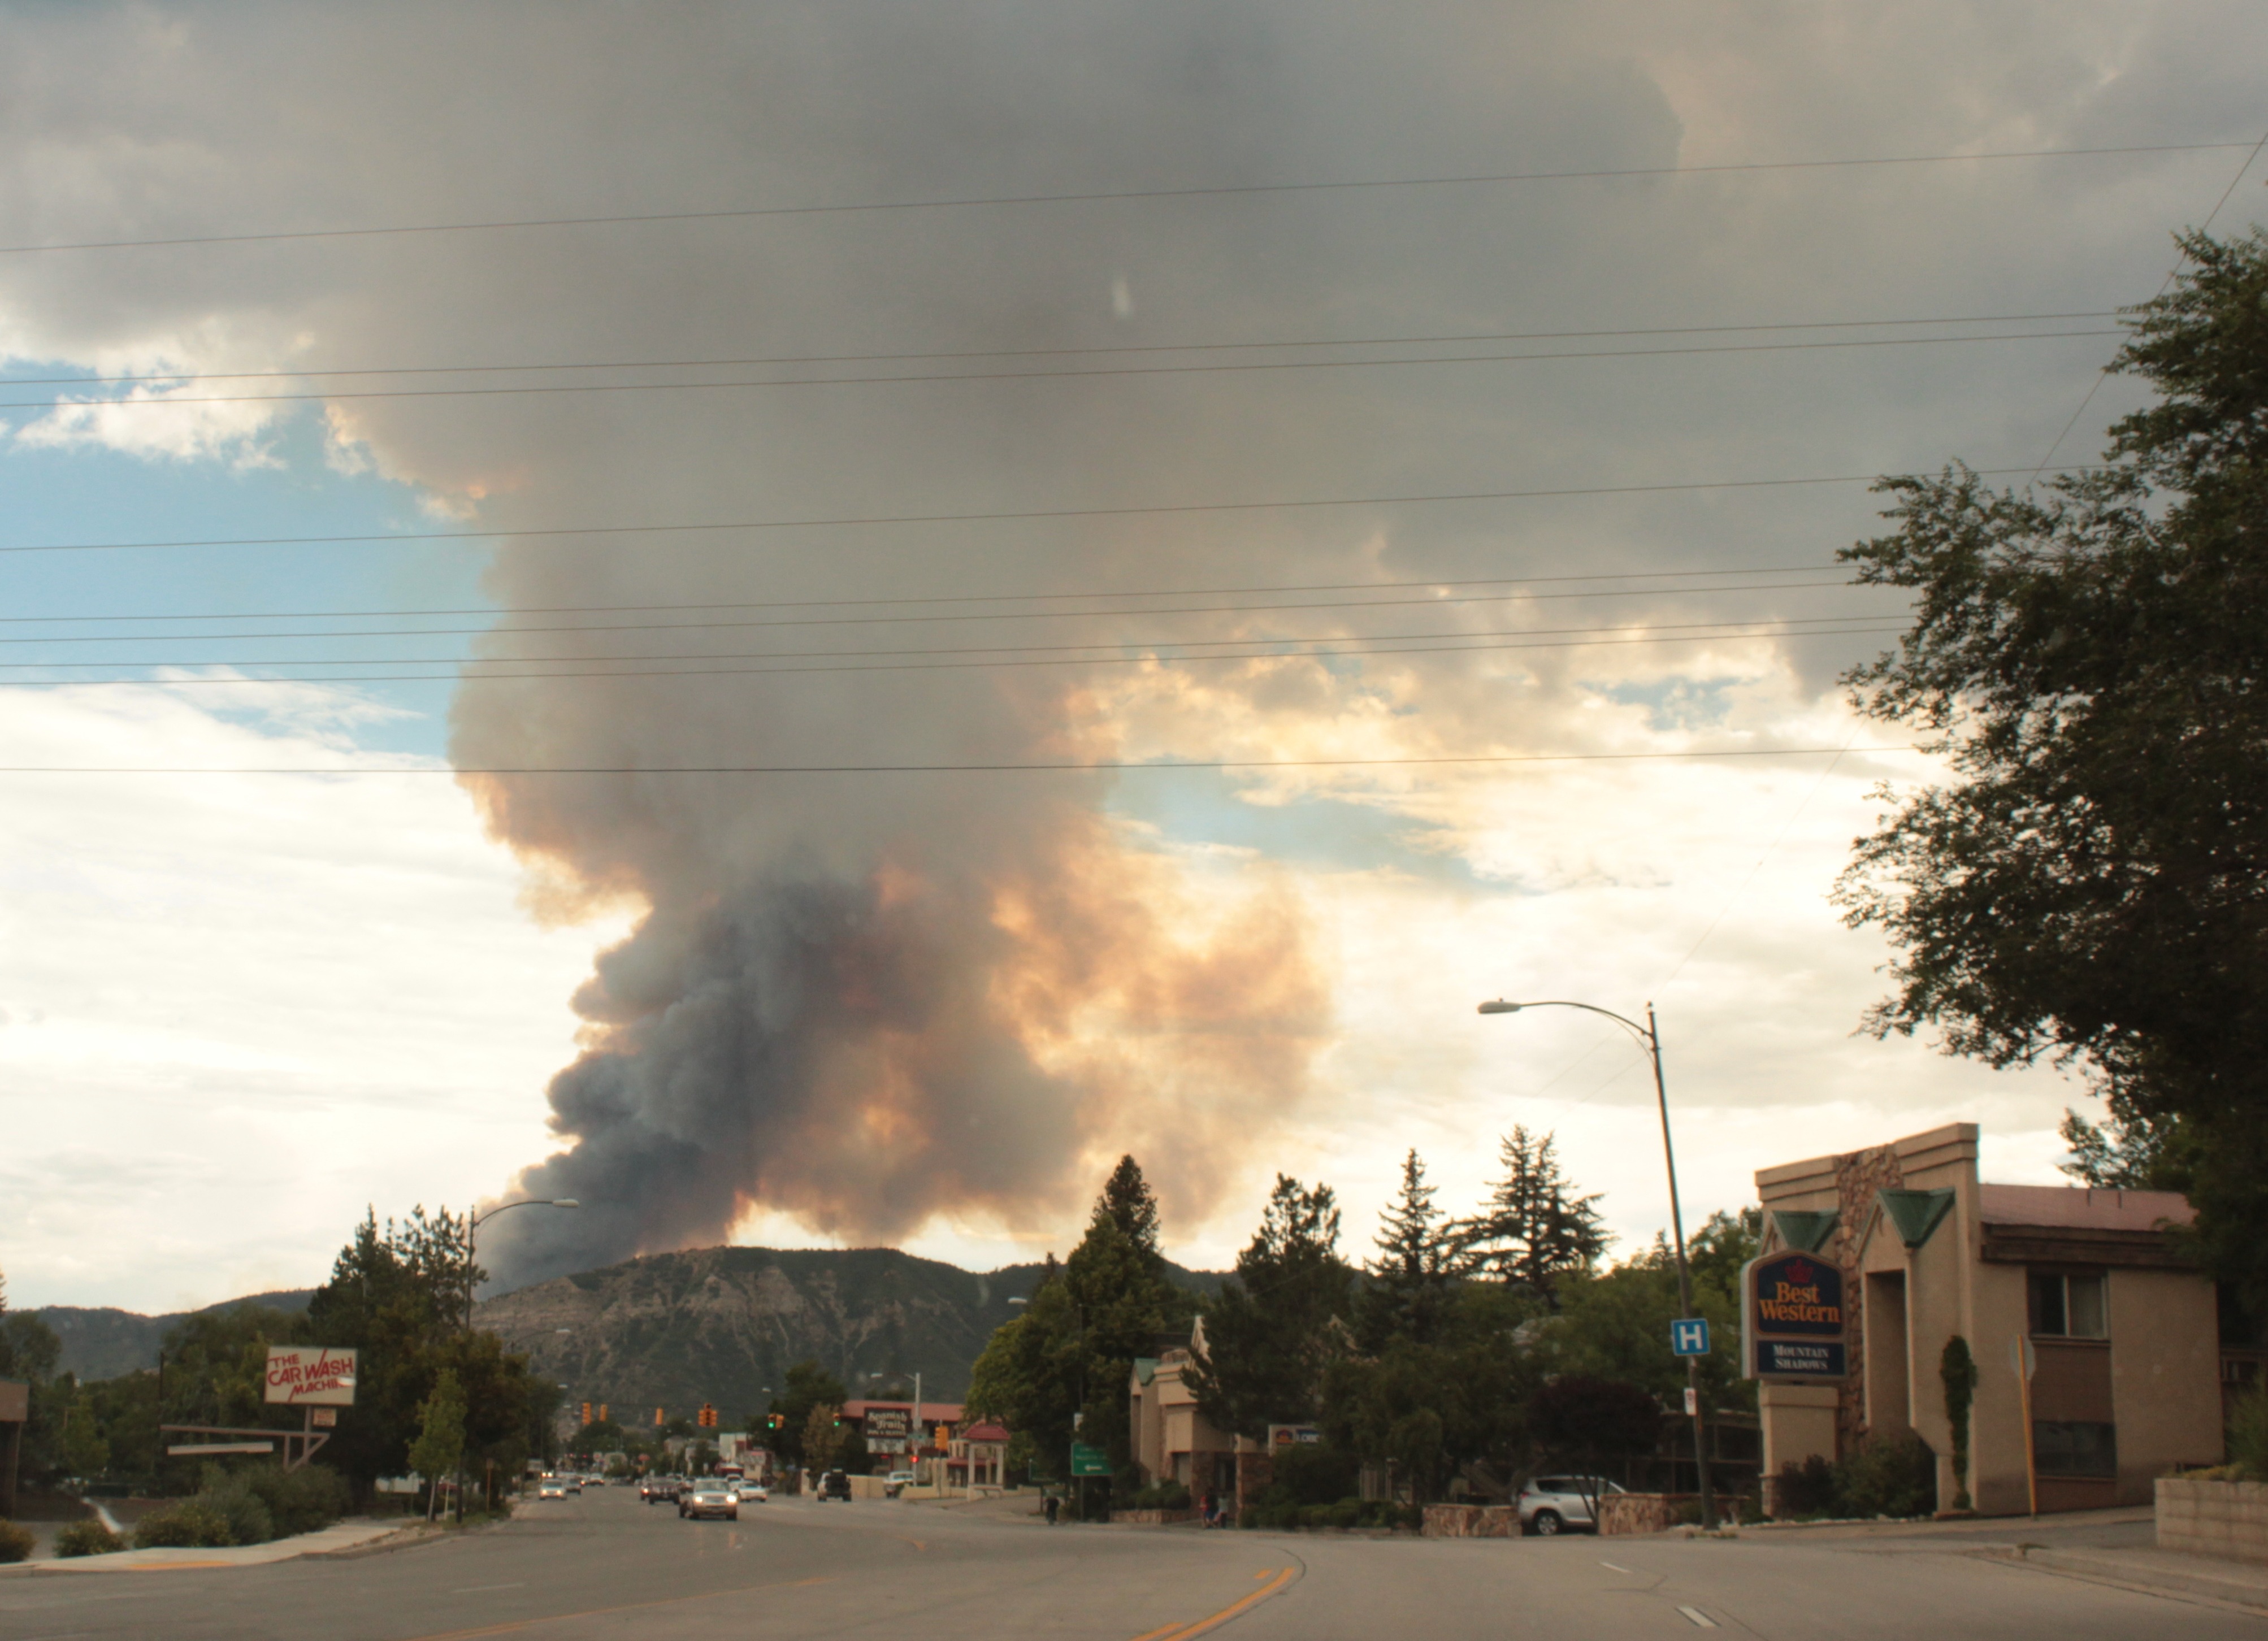
cloud, sky, suburb, usa, fire, wildfire, durango, residential area